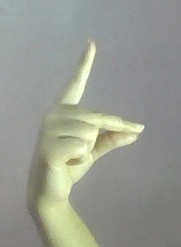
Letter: ta